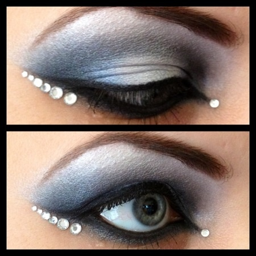
pretty pewter smokey eye make - up with a gradient of crystals .